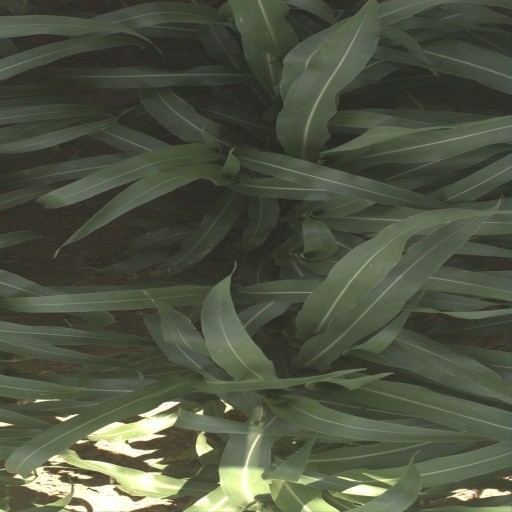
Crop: sorghum